Crocodilia

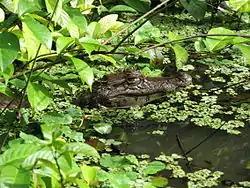
Spectacled caiman immersed in vegetation covered water

Crocodilians are ectotherms ('cold-blooded'), relying mostly on their environment to control their body temperature. The main means of warming is sun's heat, while immersion in water may either raise its temperature via thermal conduction or cool the animal in hot weather. The main method for regulating its temperature is behavioural; temperate-living alligators may start the day by basking in the sun on land and move into water for the afternoon, with parts of the back breaking the surface so it can still be warmed by the sun. At night, it remains submerged and its temperature slowly falls. The basking period is longer in winter. Tropical crocodiles bask briefly in the morning and move into water for rest of the day. They may return to land at nightfall when the air cools. Animals also cool themselves by gaping the mouth, which cools by evaporation from the mouth lining. By these means, the temperature range of crocodilians is usually maintained between , and mainly stays in the range .